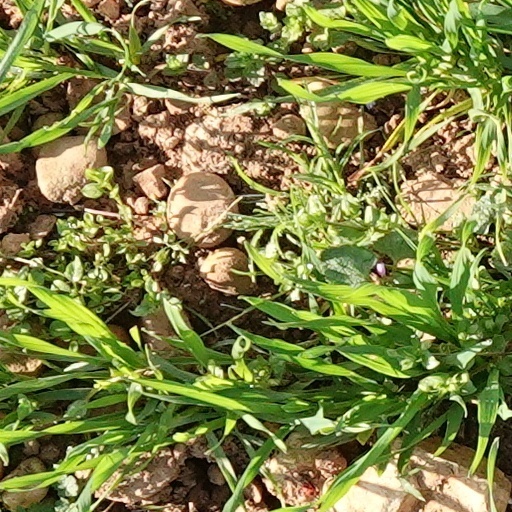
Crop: wheat